Question: Please indicate a possible affordance area of knife that can be used for holding
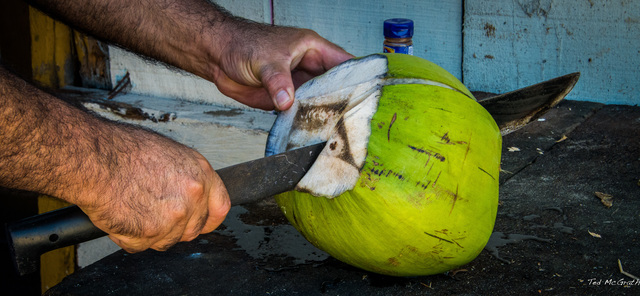
Answer: [6.247, 162.955, 226.655, 262.547]